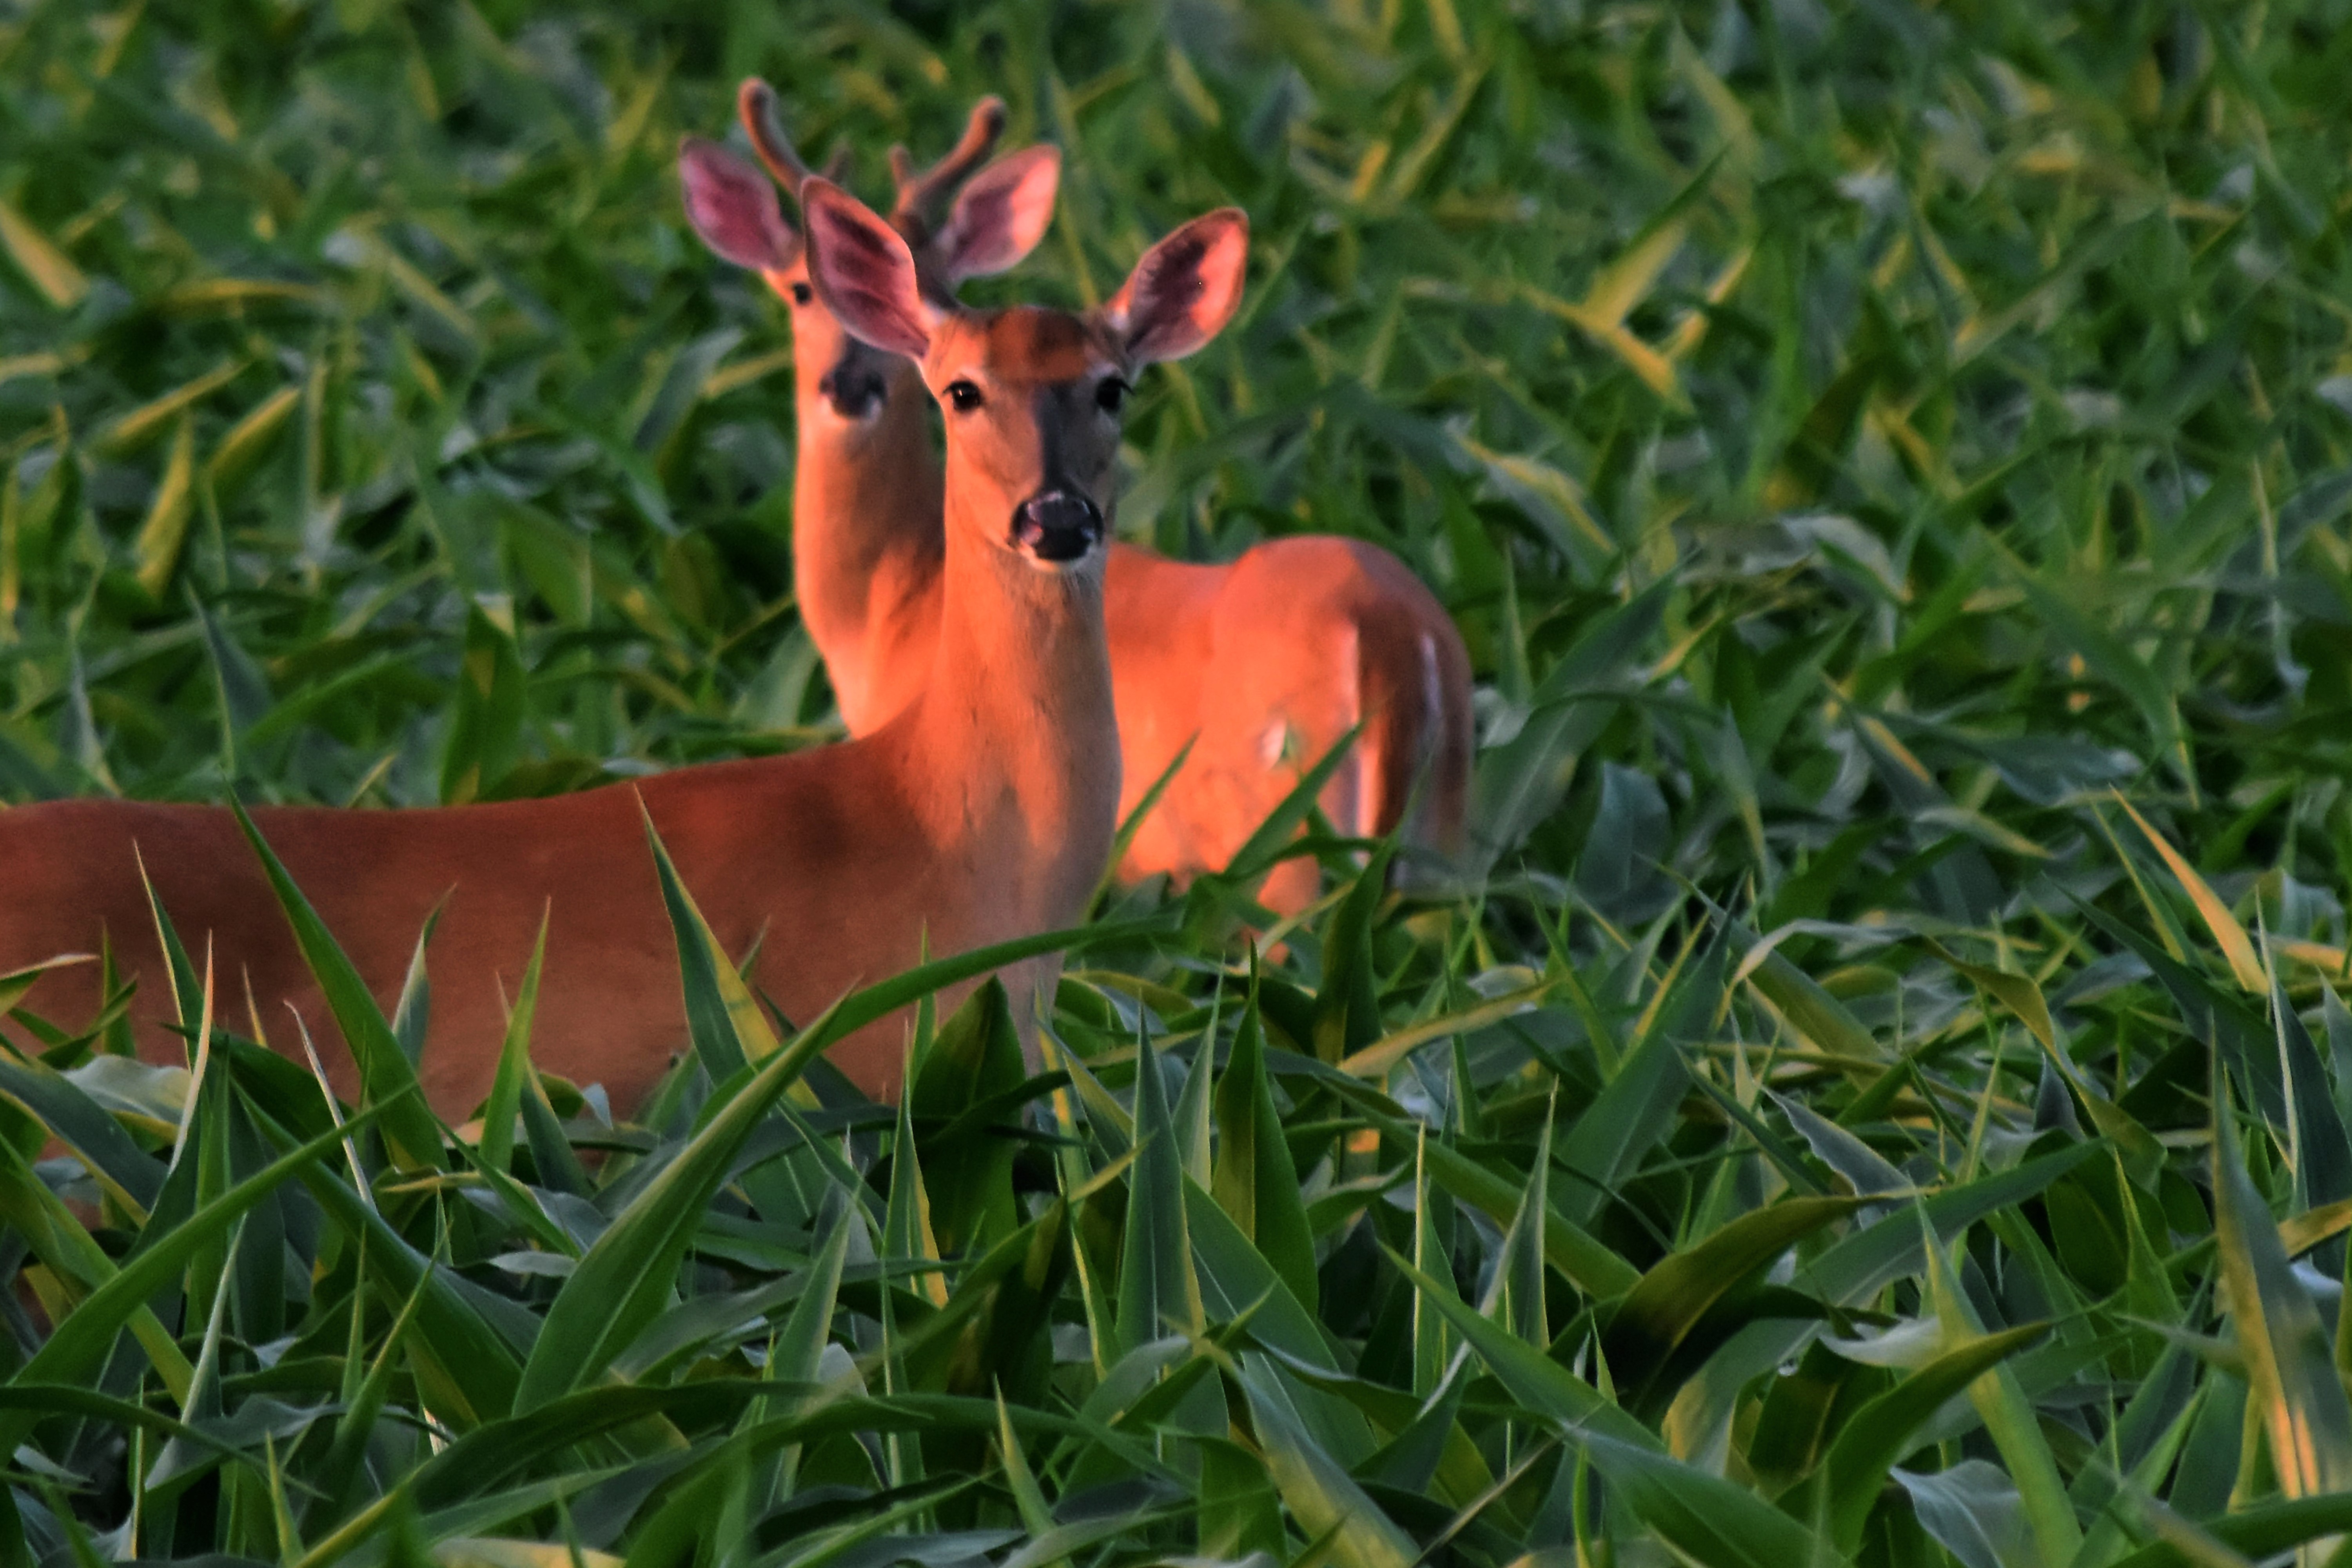
deer, pair, cornfield, nature, wildlife, hunting, roe deer, grass, terrestrial animal, white tailed deer, impala, antler, fawn, organism, plant, adaptation, horn, national park, groundcover, tail